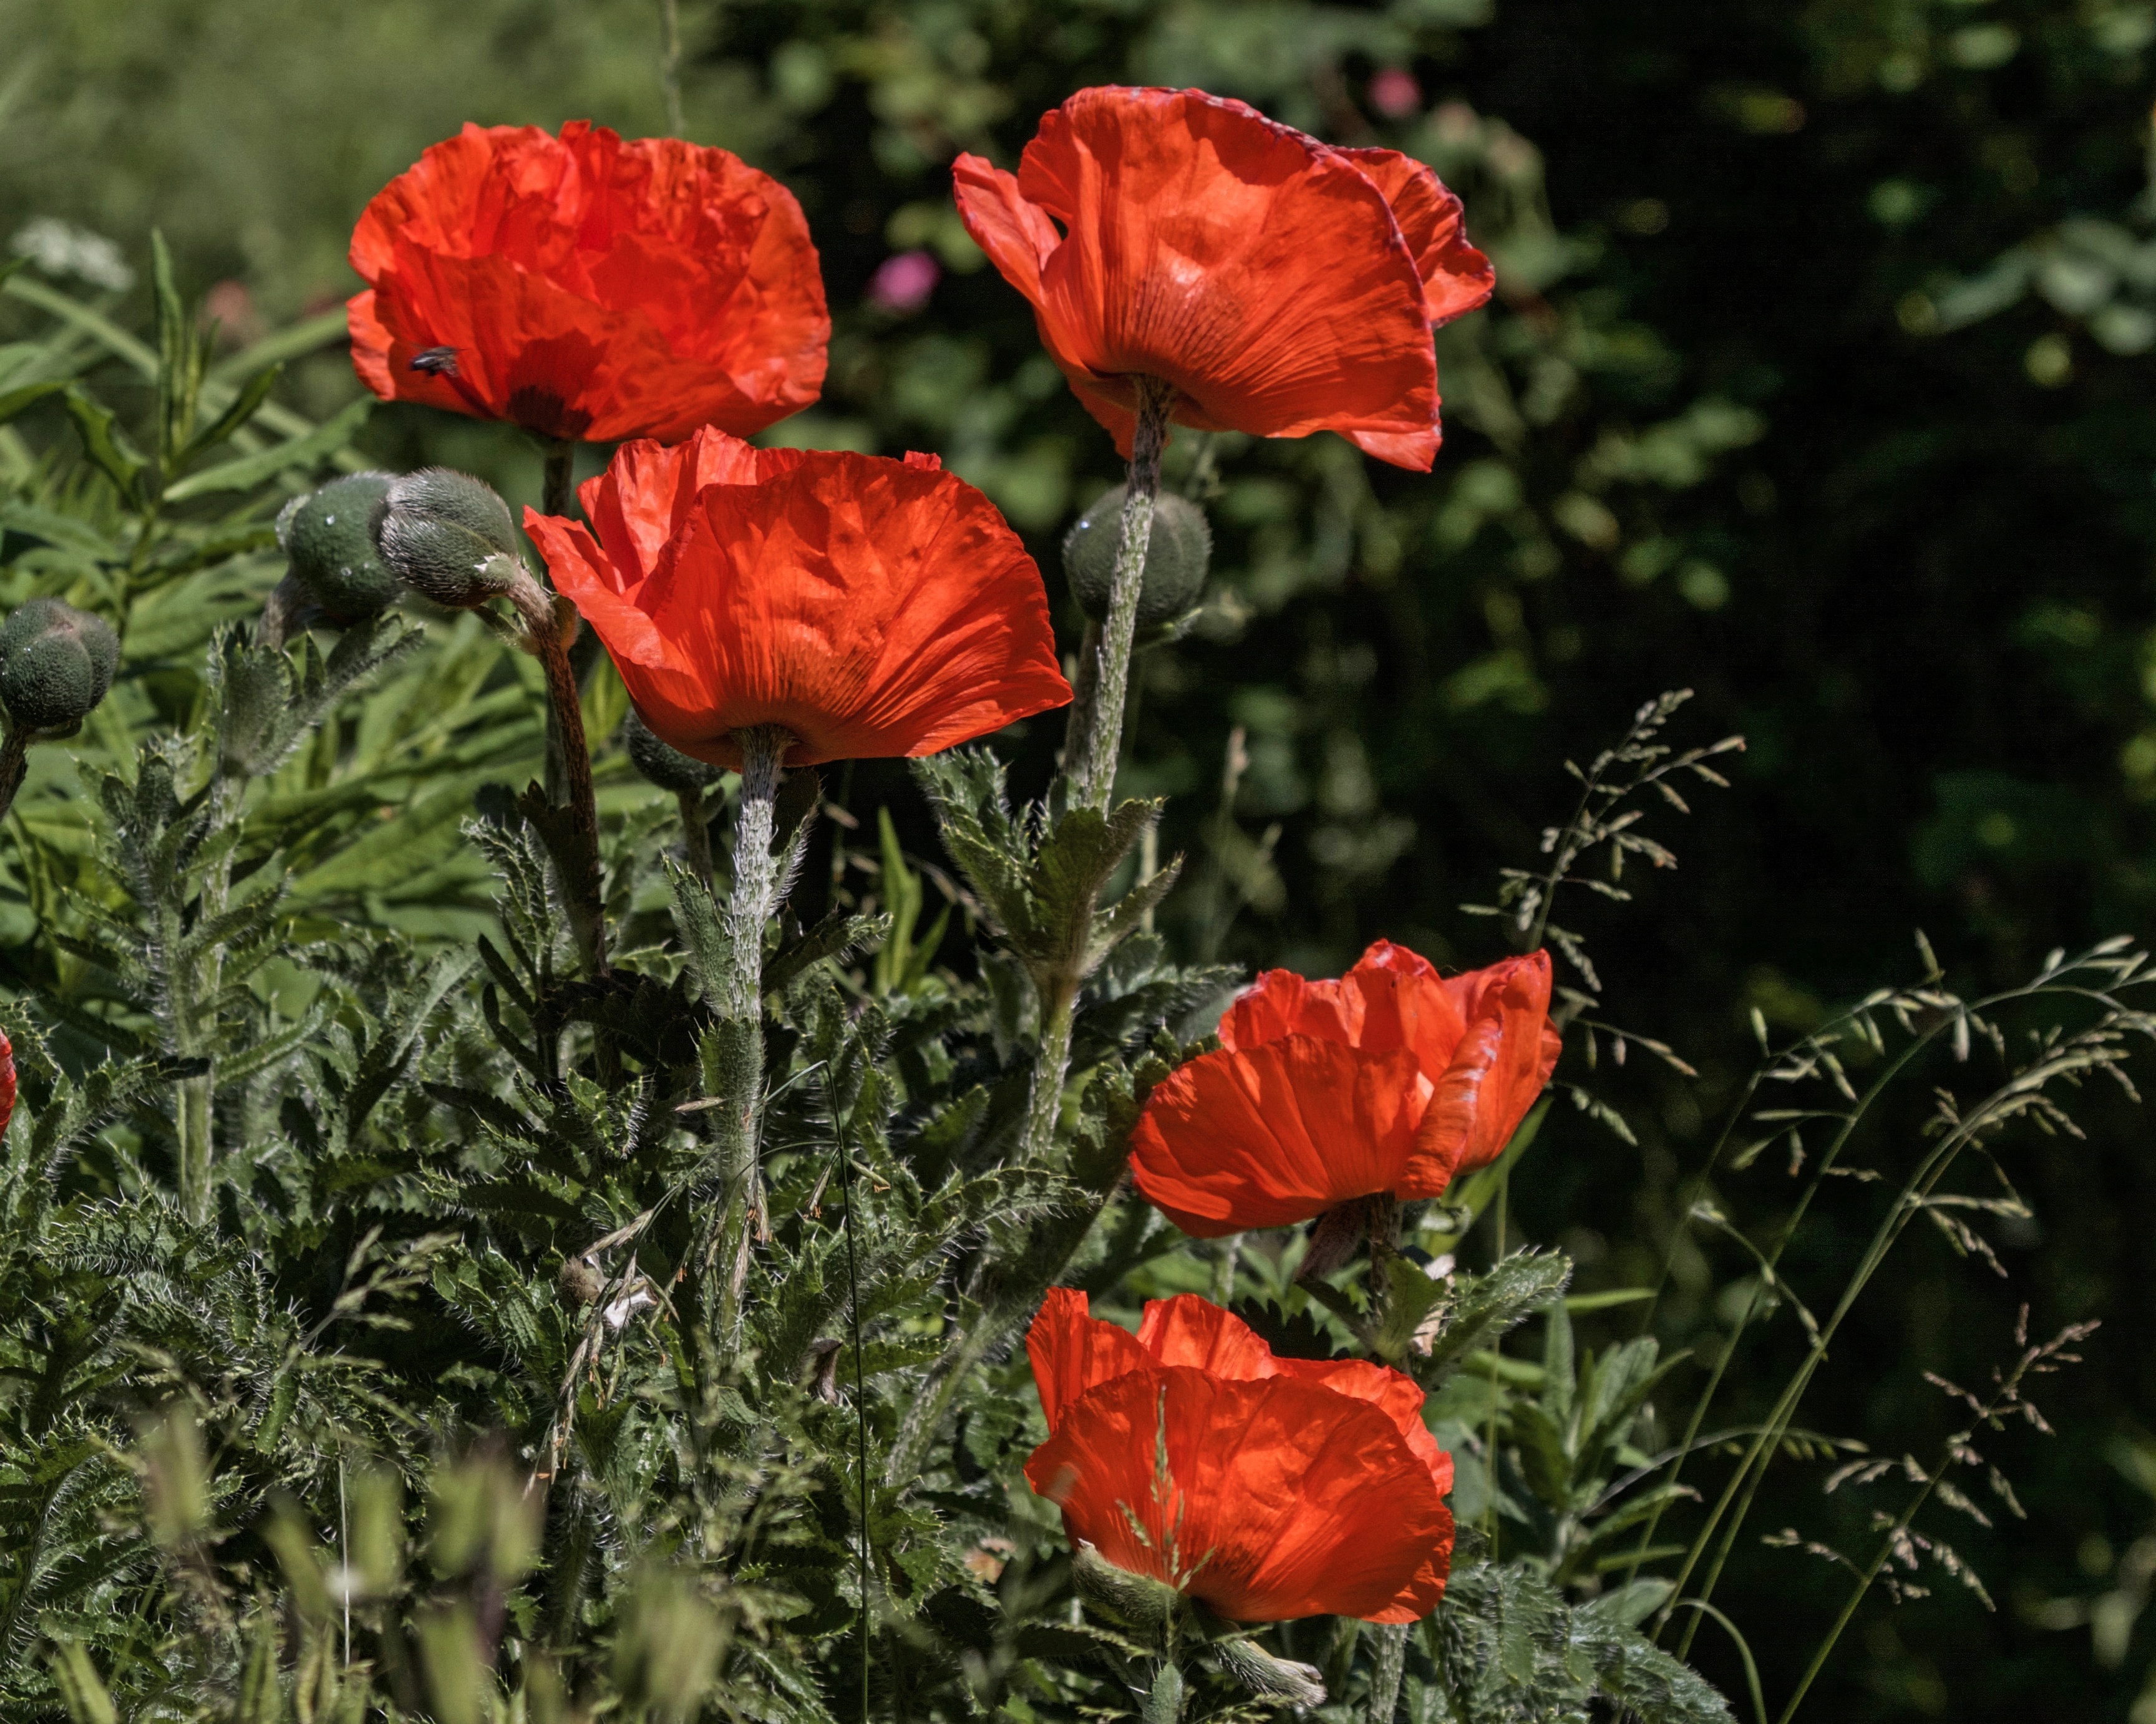
blossom, plant, flower, petal, bloom, red, botany, flora, poppy, bud, coquelicot, flowering plant, several flowers, land plant